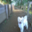
Label: dog